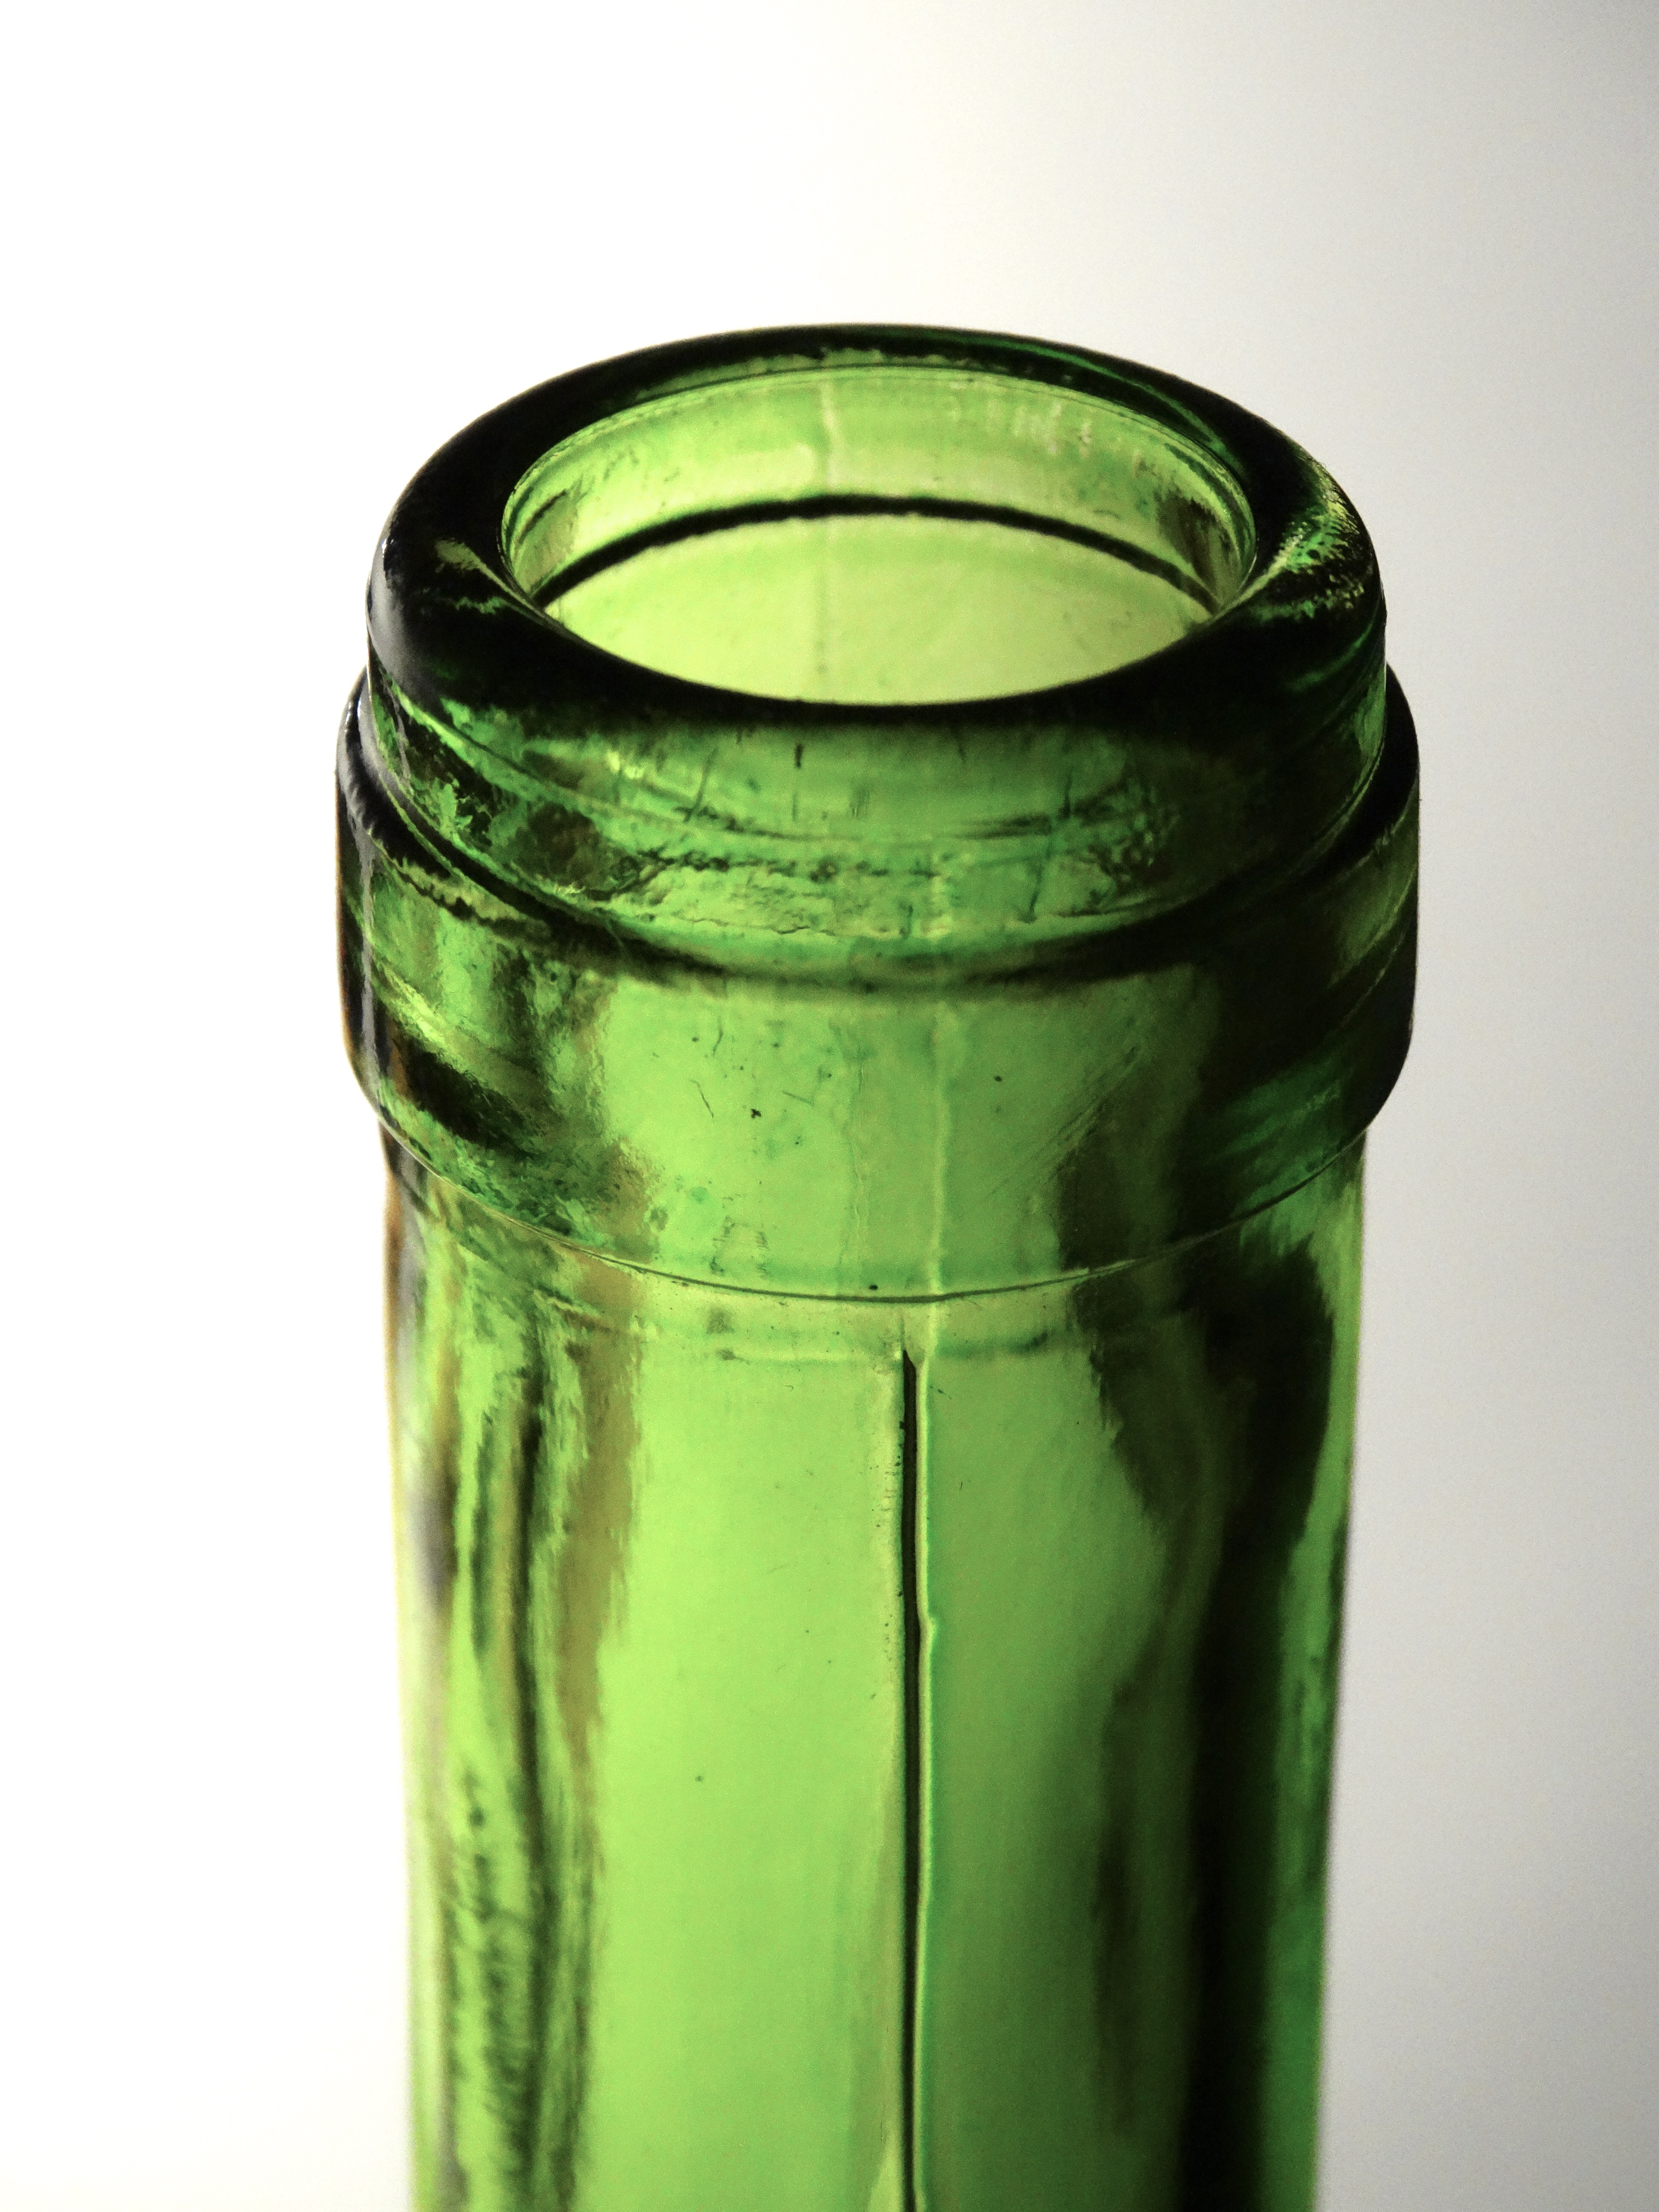
glass, vase, green, bottle, mug, lighting, tableware, wine bottle, glass bottle, transparent, beer bottle, opening, cylinder, bottleneck, man made object, pint us, drinkware, bottle opening, glass green